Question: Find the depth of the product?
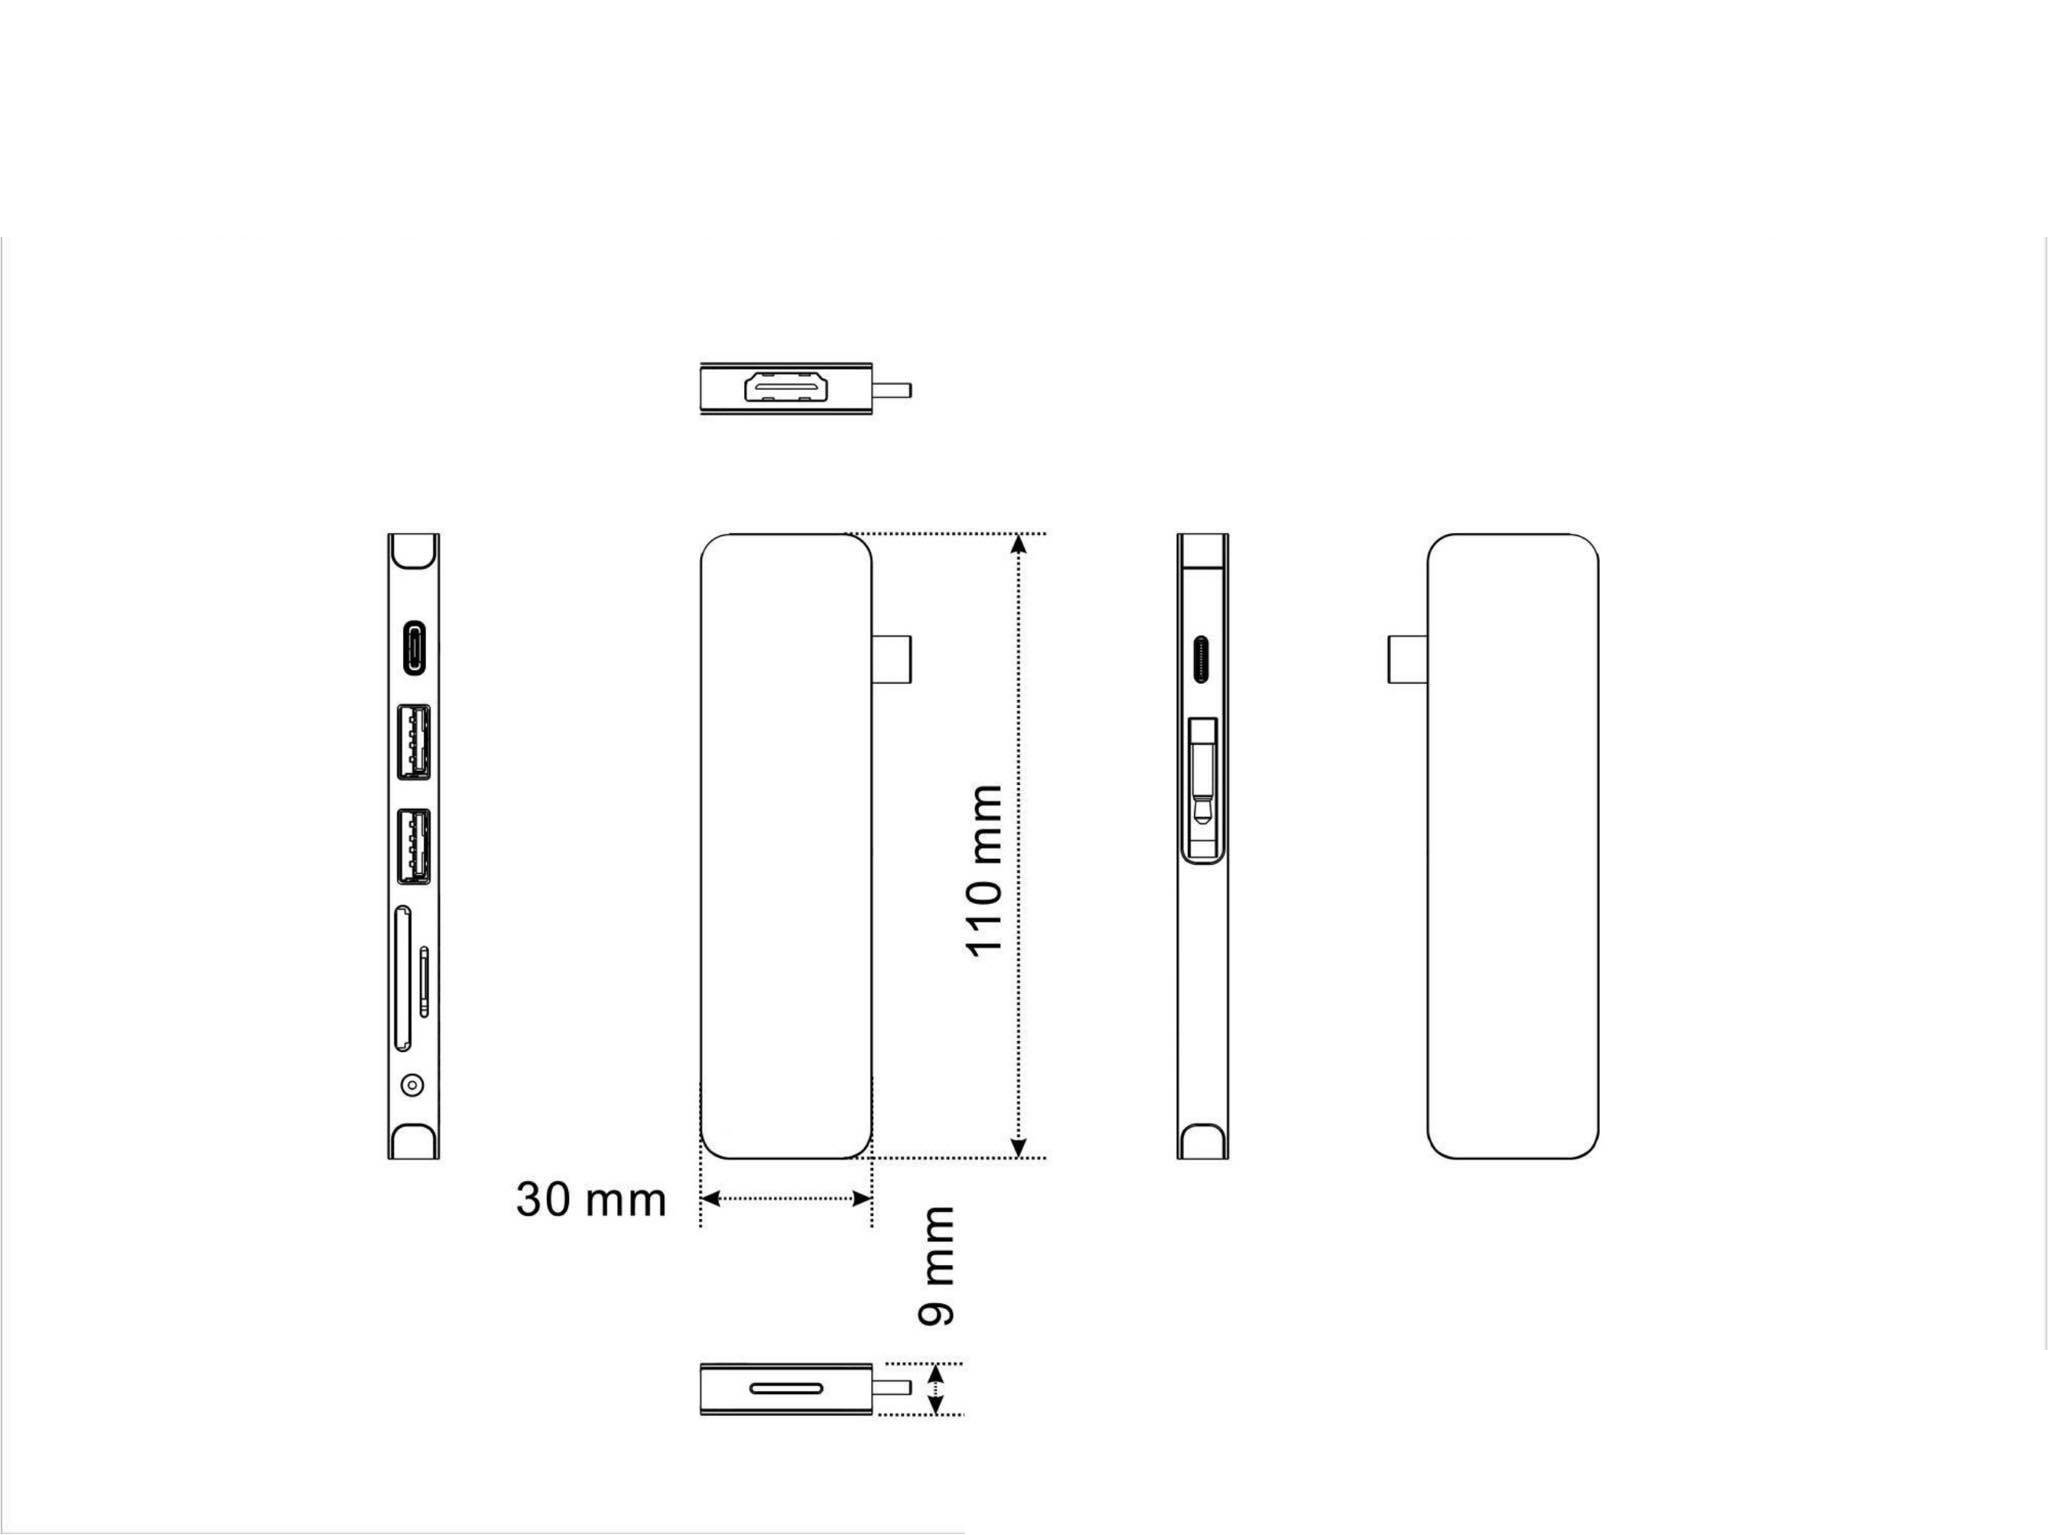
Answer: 110.0 millimetre